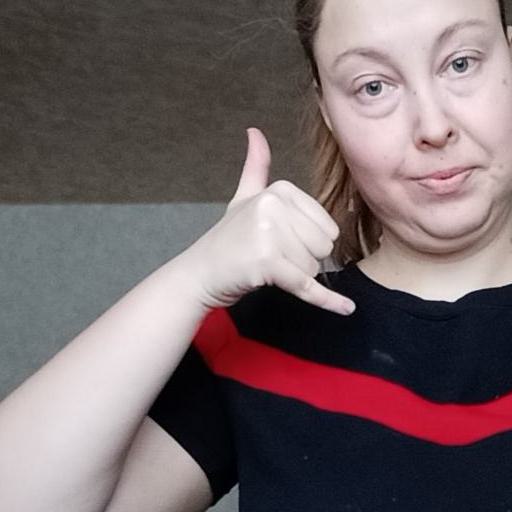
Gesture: call